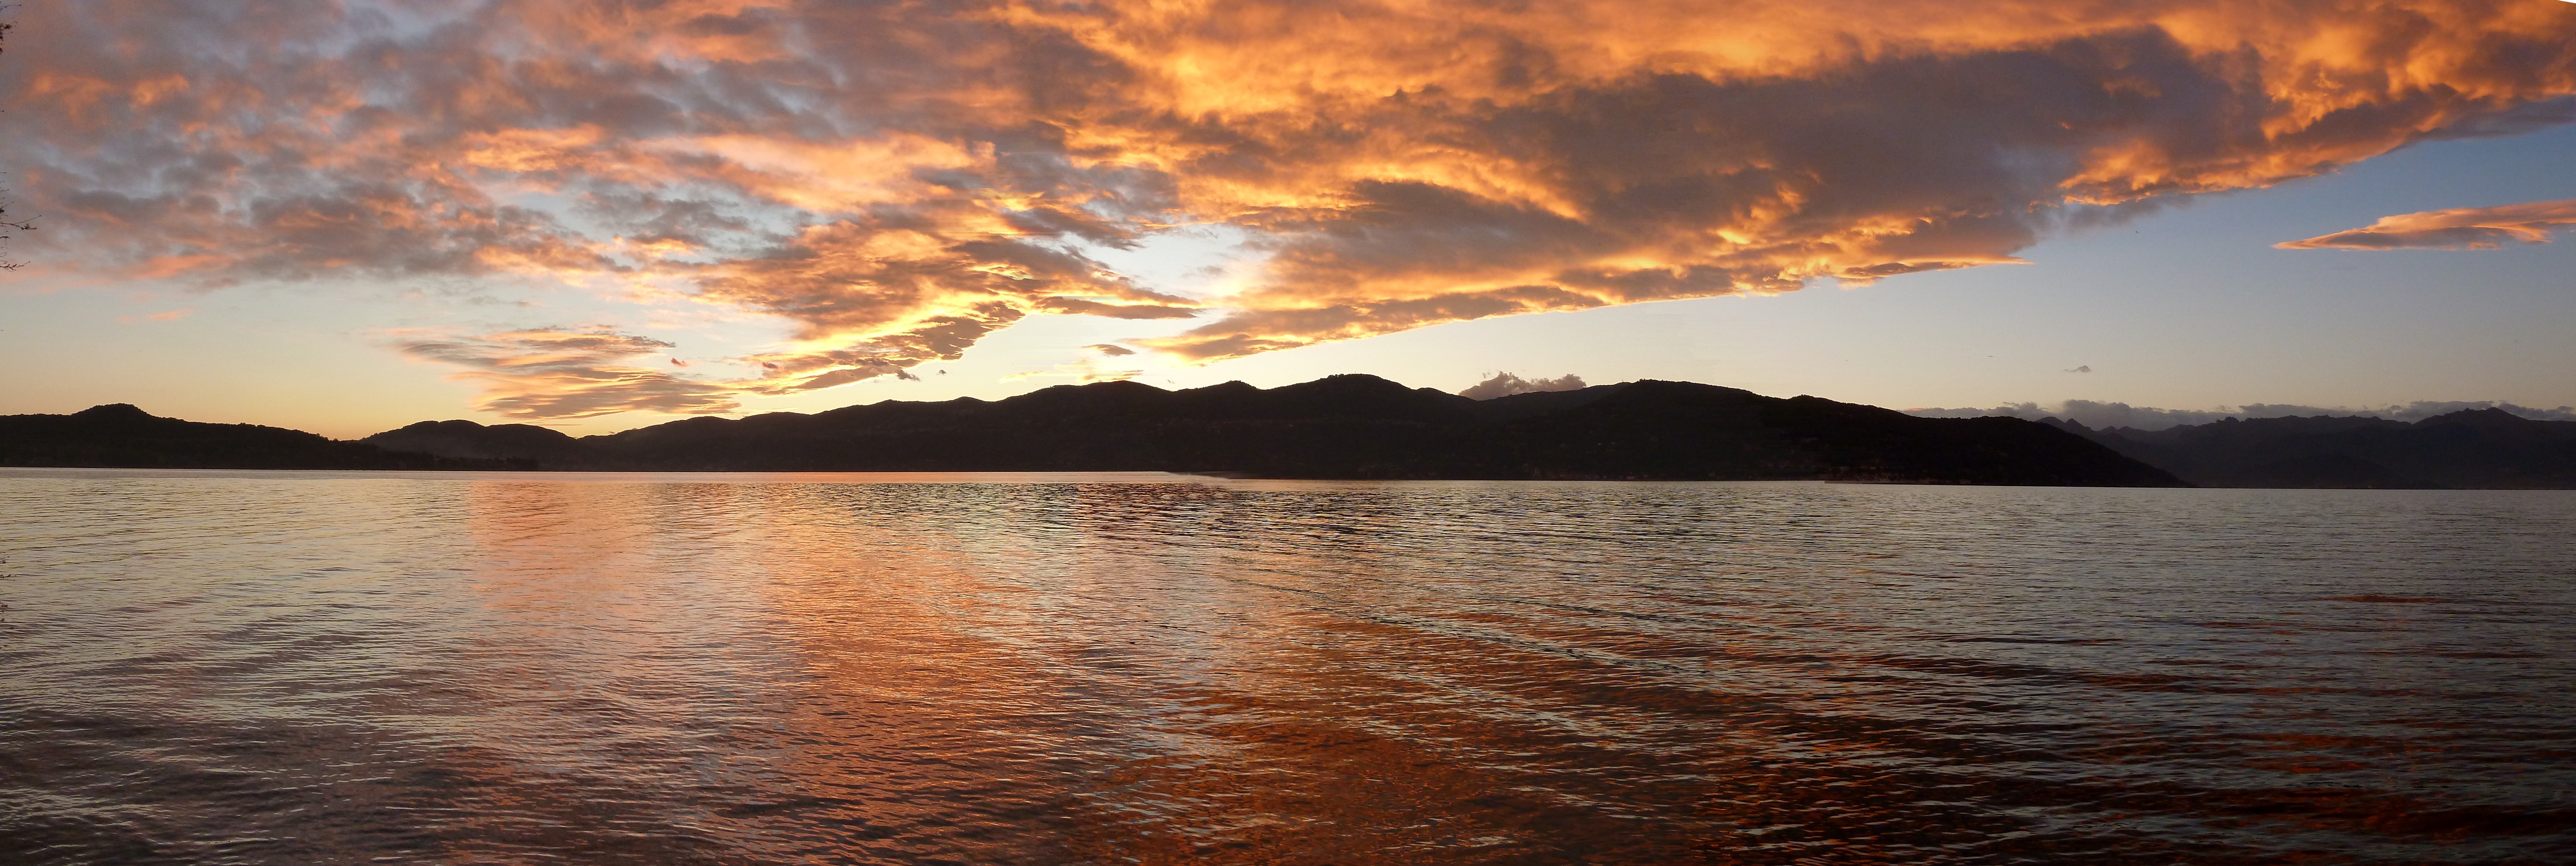
sea, coast, water, horizon, cloud, sky, sunrise, sunset, morning, shore, lake, dawn, panorama, dusk, evening, reflection, bay, italy, loch, afterglow, lago maggiore, isbra